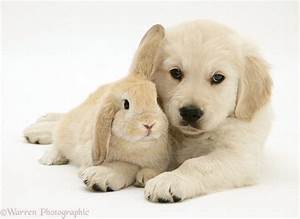
Label: cane